Orchestra i Pomeriggi Musicali

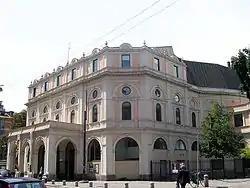
The Teatro Dal Verme Concert Hall

The Orchestra i Pomeriggi Musicali (literally, the Musical Afternoon Orchestra) is an Italian orchestra resident in Milan, at the Teatro Dal Verme. It was founded in the period immediately after the Second World War by the theatre promoter Remigio Paone and the music critic Fredinando Ballo, and its debut performance was on 27 November at the Teatro Nuovo di Milano. In its early days it made a substantial contribution to popularising works by 20th century composers who had been banned under the Italian fascist regime, including Stravinsky, Hindemith, Webern, Berg, Poulenc, Honegger and Copland.